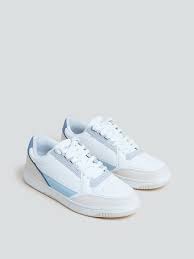
Label: Sneaker